Camila Coelho

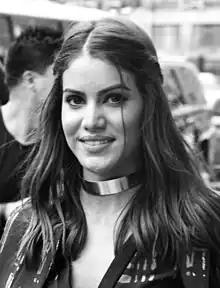
Camila Coelho in 2015

Camila Coelho (born c. 1988) is a Brazilian-American fashion and beauty YouTube and internet personality.